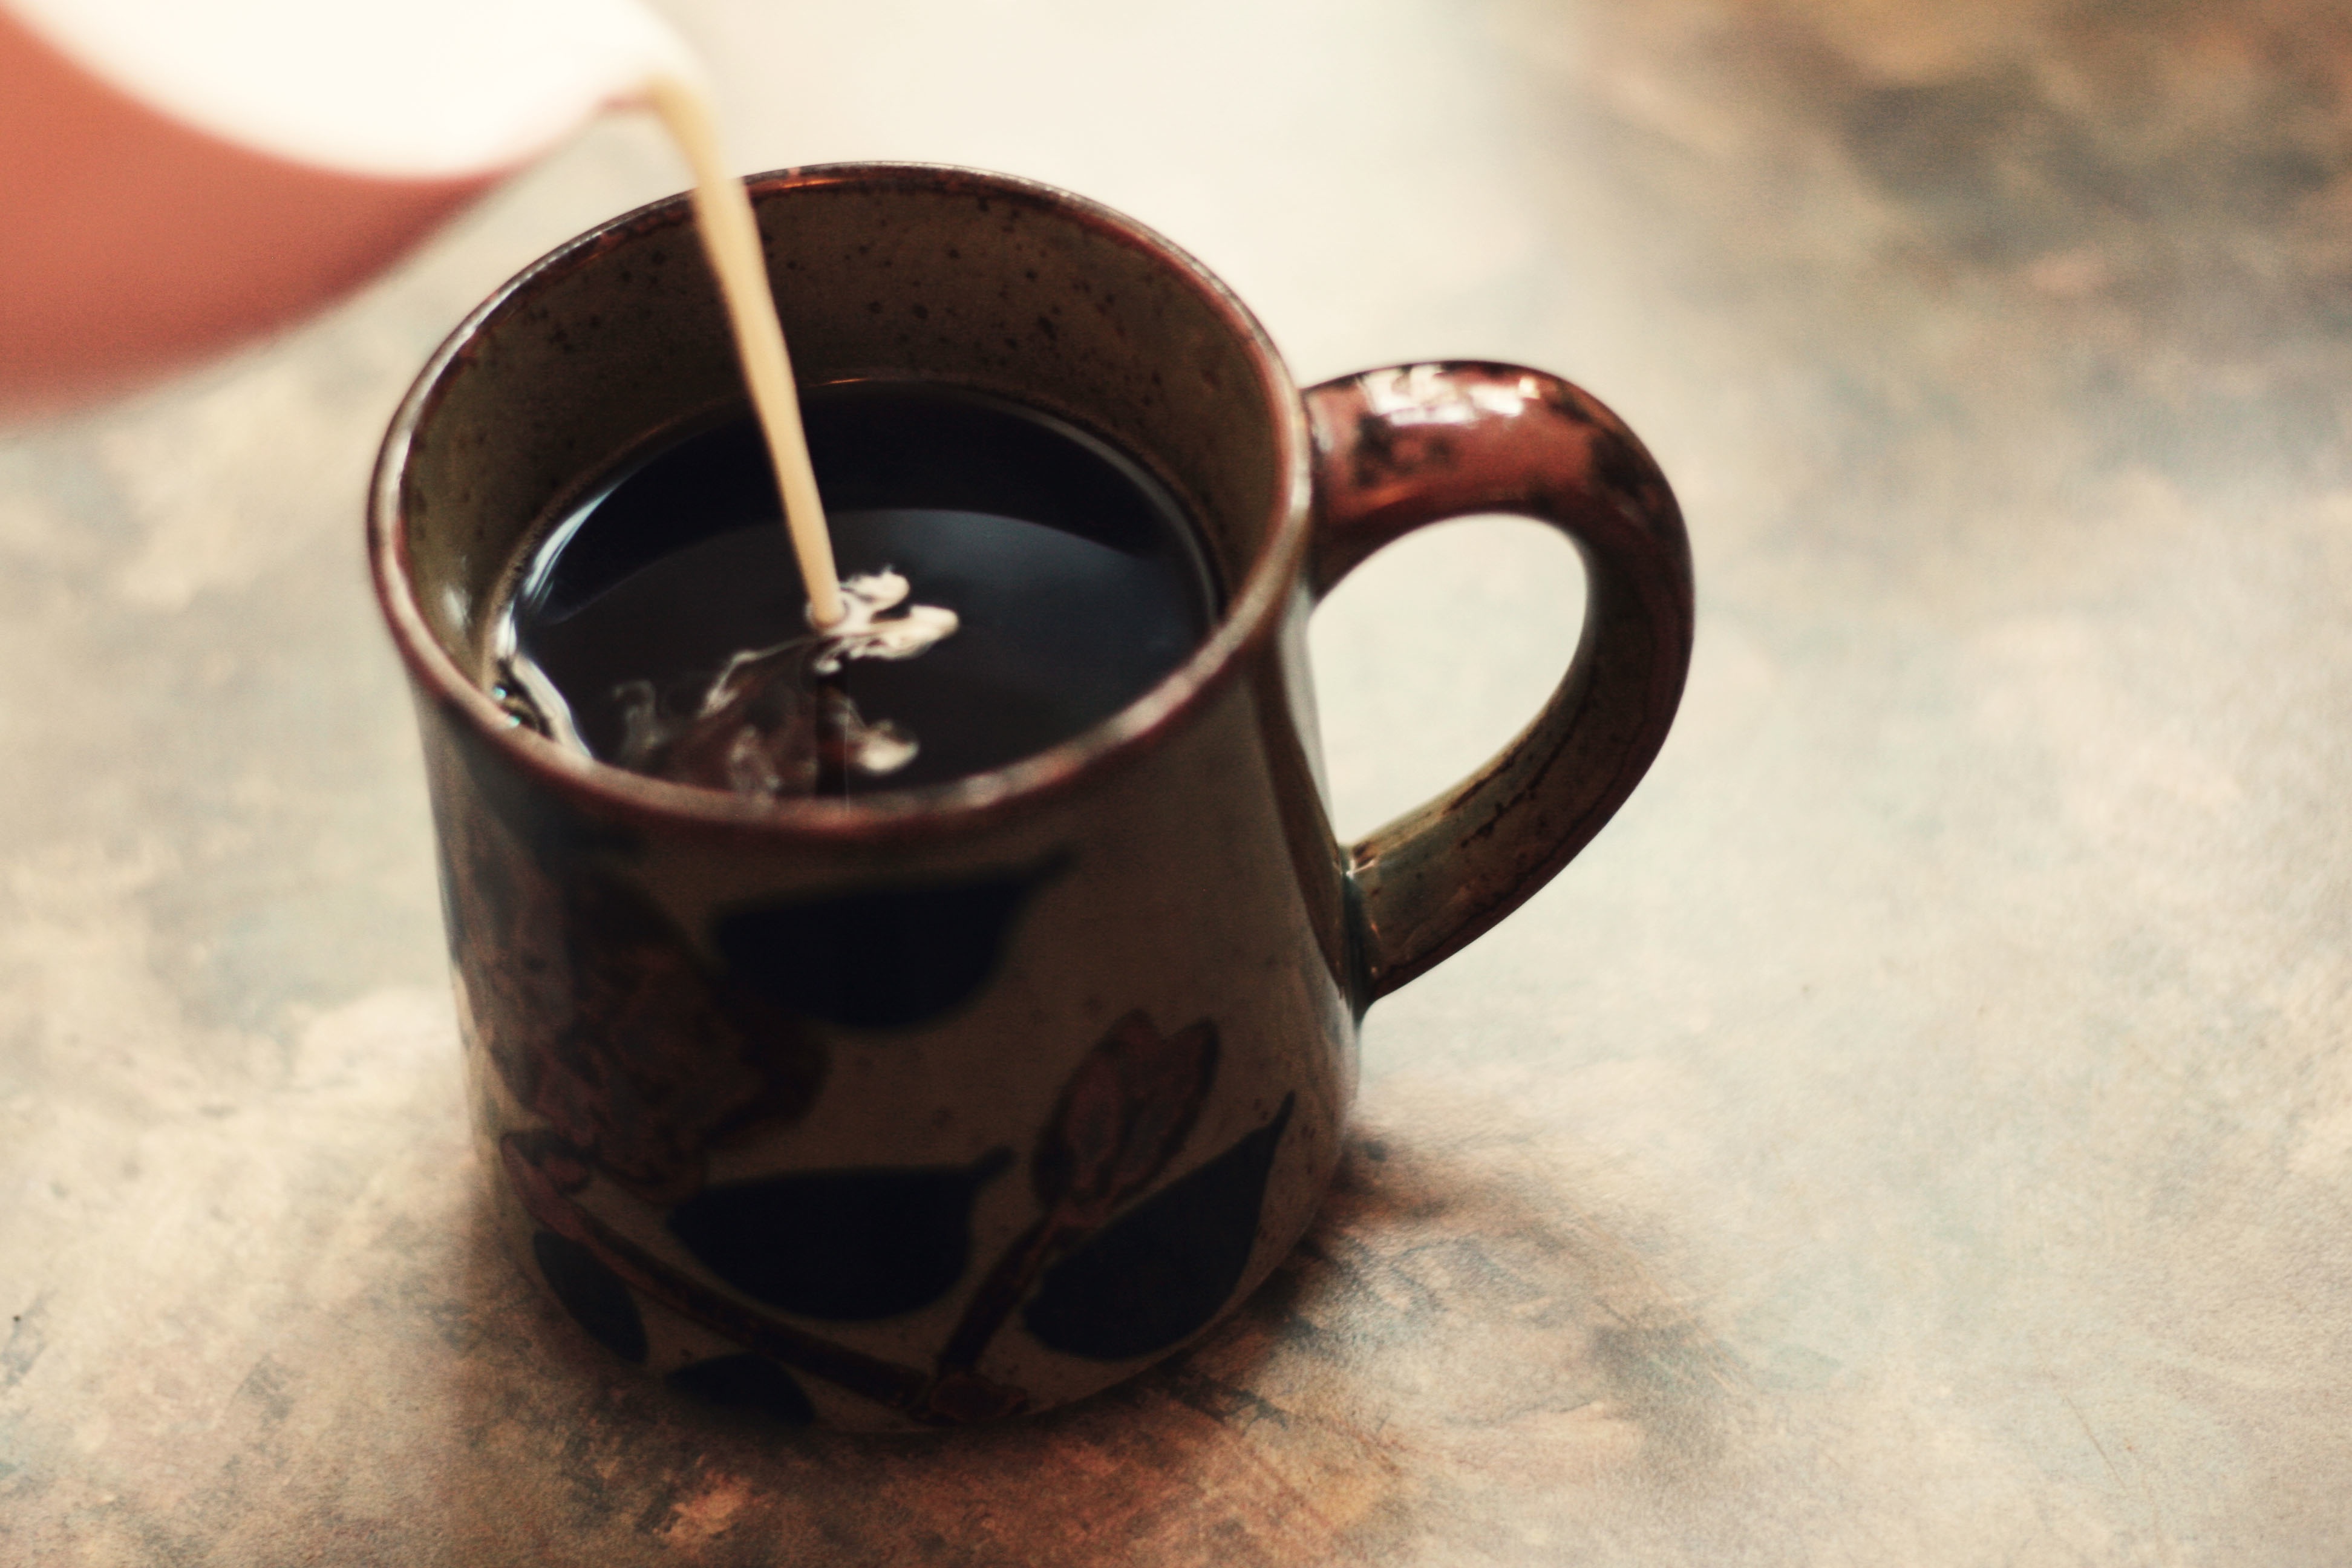
cup, drink, coffee cup, coffee, caffeine, espresso, drinkware